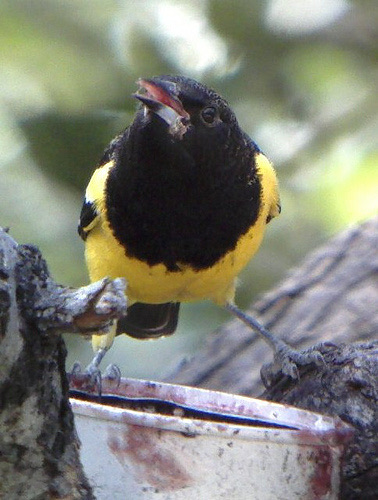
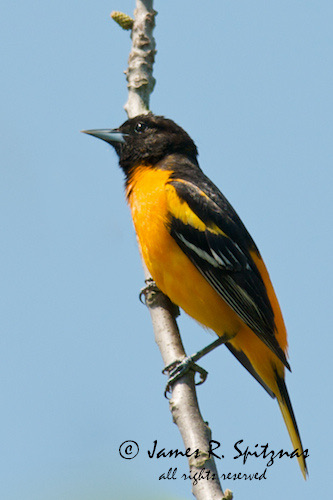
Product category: misc
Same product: yes